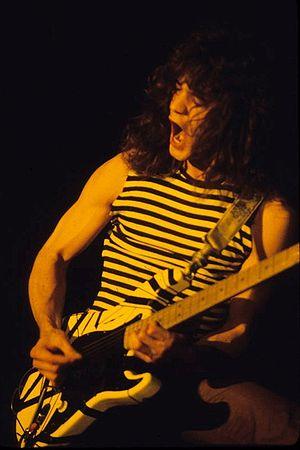
Van Halen est un groupe de hard rock américain, originaire de Pasadena, en Californie. Le guitariste du groupe, Eddie Van Halen, d'origine néerlandaise, est rapidement devenu célèbre pour ses prouesses techniques et sa sensibilité musicale. Il a surtout inspiré un nouveau courant de guitar heroes grâce à la popularisation de la technique du tapping. Leur premier chanteur David Lee Roth s'est également imposé comme un véritable showman.